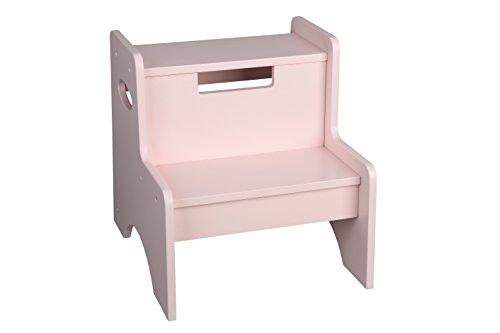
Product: Wildkin Pink Wooden Two-Step Stool for Kids and Adults, Perfect for Kitchen or Bathroom Use, Stepping Stool Features Two Convenient Carrying Handles, Suitable for Individuals Up To 200lbs
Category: Home & Kitchen | Furniture | Kids' Furniture | Step Stools
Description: CLASSIC LOOK – Wildkin’s Two-Step Stool features timeless wooden finishes for a look that fits perfectly in any home.
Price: $33.99
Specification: ProductDimensions:15x13x16inches|ItemWeight:9.25pounds|ShippingWeight:9.25pounds(Viewshippingratesandpolicies)|ASIN:B0734SNKGT|Itemmodelnumber:TSS00157|Manufacturerrecommendedage:3-6months